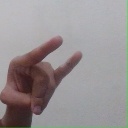
अक्षर: च